Narajole Raj

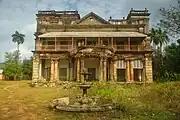

The Hawa Mahal (ballroom) is spread over 60 bigha land, surrounded by a parikha. Lankagarh, about a kilometer from main Rajbari houses fifty four temples. A 10-bigha plot was donated for a degree college.